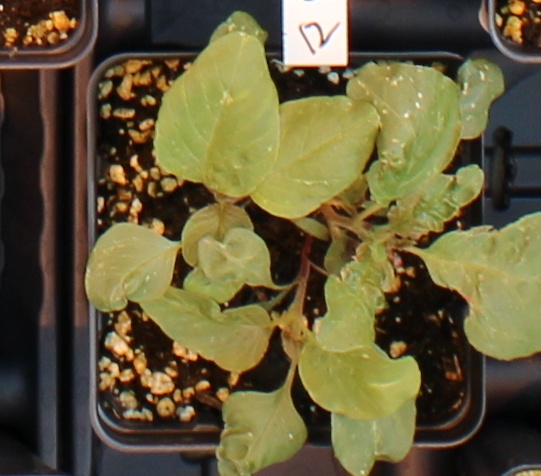
Label: Redroot Pigweed